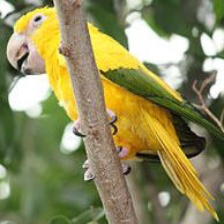
Species: GOLDEN PARAKEET
Scientific name: GUARUBA GUAROUBA